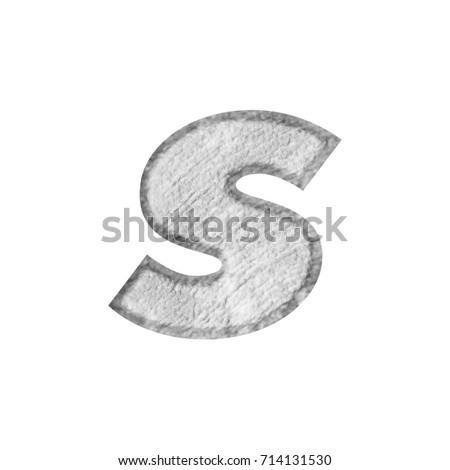
stone lowercase or small letter s in a 3d illustration with a flat carved edge rocky material with a rough surface and heavy basic bold font isolated on a white background with clipping path .